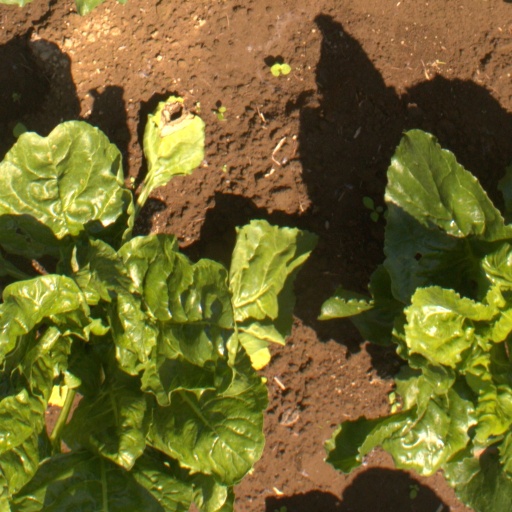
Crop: sugar beet